Kuma–Manych Depression

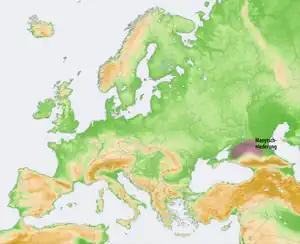
Kuma–Manych Depression (in violet)

Kuma–Manych depression is sometimes regarded as a definition for the natural boundary between Asia and Europe.